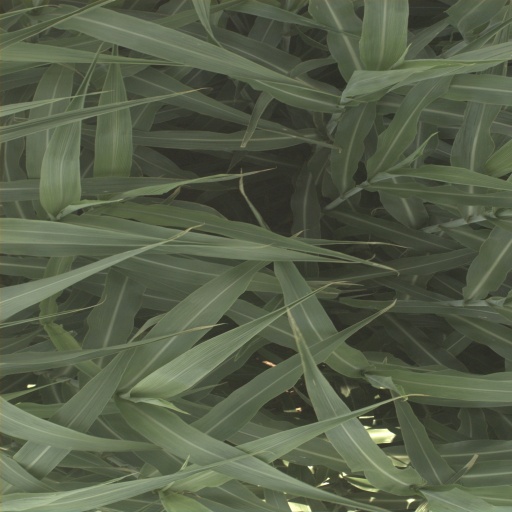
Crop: sorghum